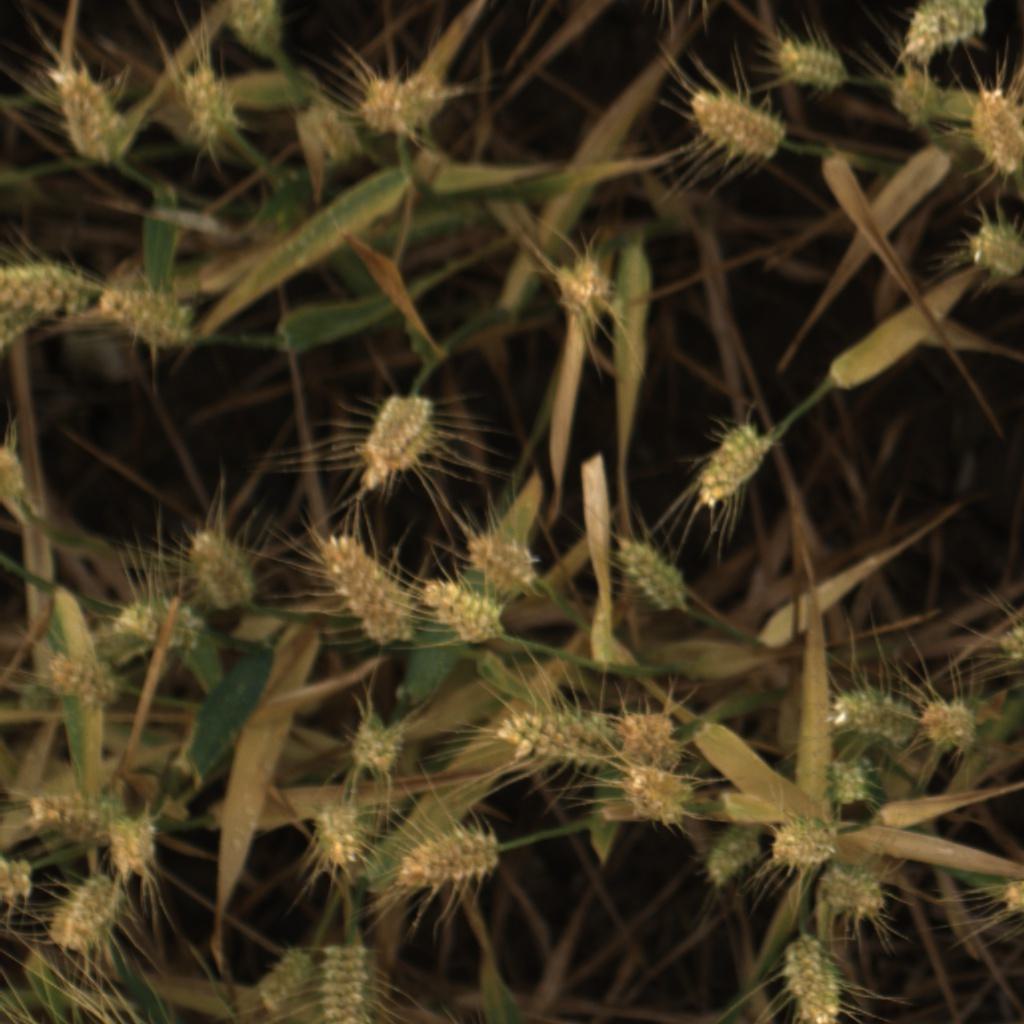
Country: UK
Location: Rothamsted
Wheat development stage: Filling - Ripening